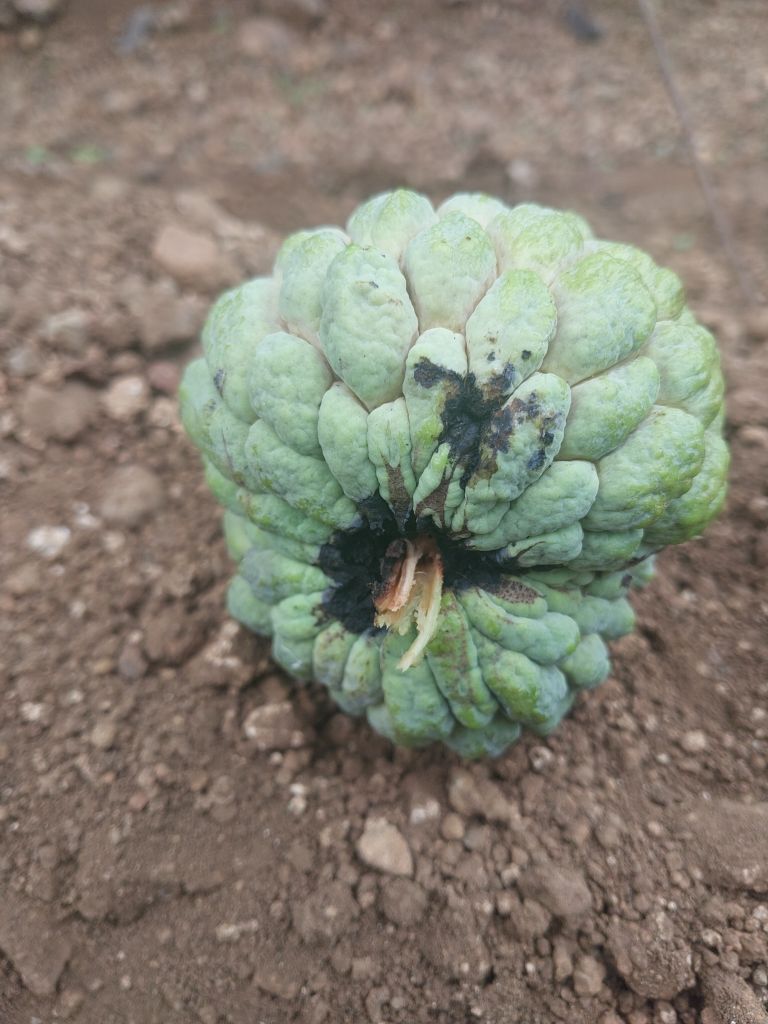
Disease label: Blank Canker